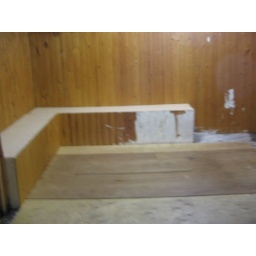
damage to sub floor in basement house #2